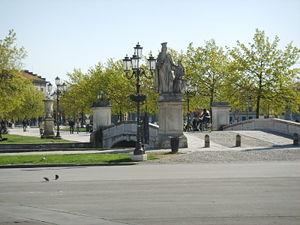
Le Prato della Valle est une place de 8,86 hectares de forme elliptique à Padoue, en Italie. C'est la plus grande place d'Italie et une des plus grandes de toute l'Europe. La configuration actuelle du lieu date de la fin du XVIIIᵉ siècle et est caractérisée par une île elliptique centrale appelée île Memmia d'environ 20 000 m², elle-même entourée d'un canal sur les berges duquel se trouvent plusieurs statues.